Henri Vidal (engineer)

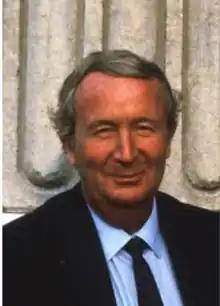
Portrait of Henri Vidal

Henri Vidal (10 February 1924 in Draguignan - 29 November 2007 in Porquerolles) was a French civil engineer, known for the invention, in 1963 of "Terre Armée" or reinforced earth also known as Mechanically stabilized earth.